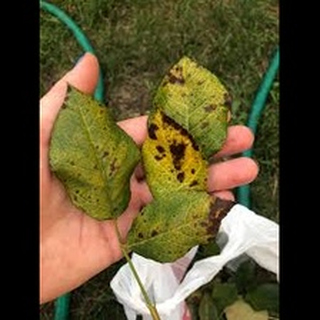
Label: wheat_mite